Answer in natural language. Considering the relative positions, where is stainless steel kitchen sink with respect to Doorway? Choose between the following options: above or below
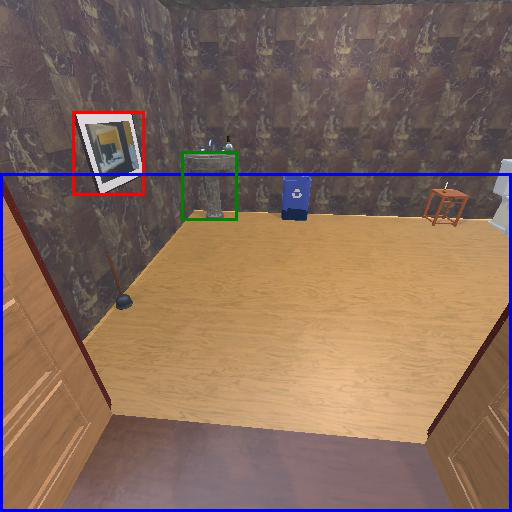
<answer>above</answer>